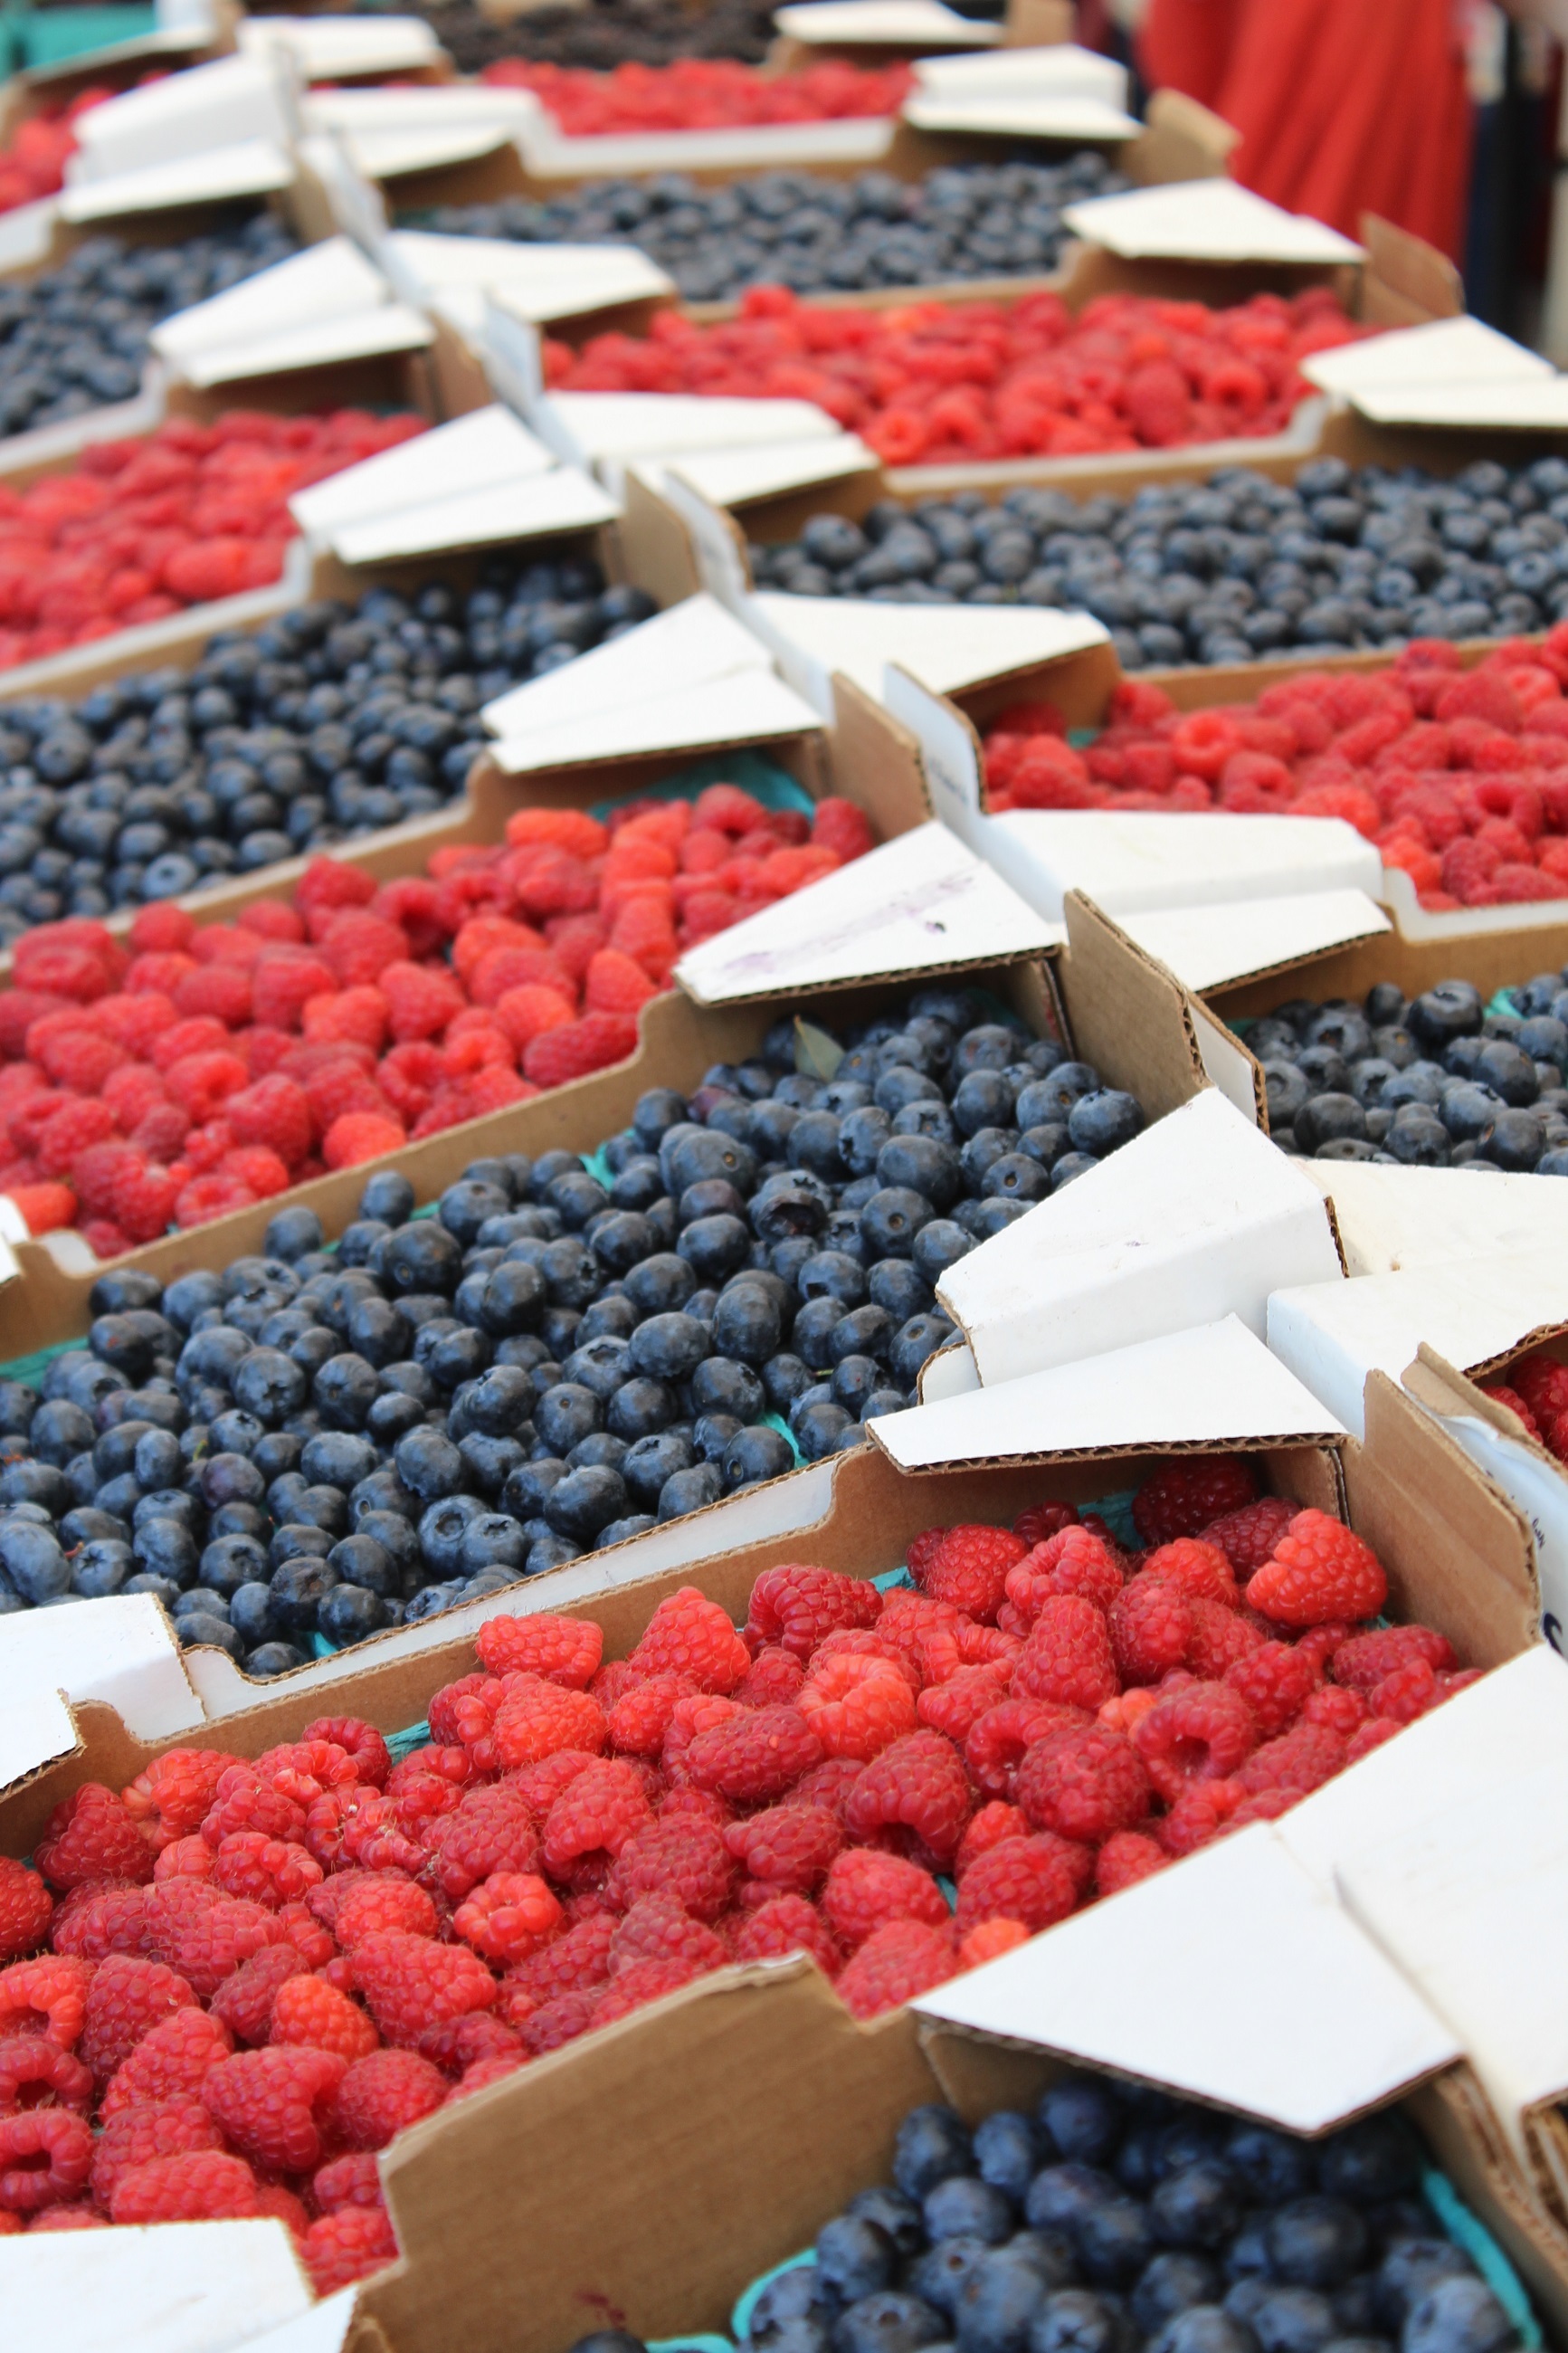
plant, farm, fruit, berry, flower, city, ripe, food, red, harvest, ingredient, produce, crop, fresh, market, marketplace, blue, colorful, agriculture, juicy, healthy, strawberry, public space, farmers market, berries, nutrition, blueberries, raspberries, raw, strawberries, sense, human settlement